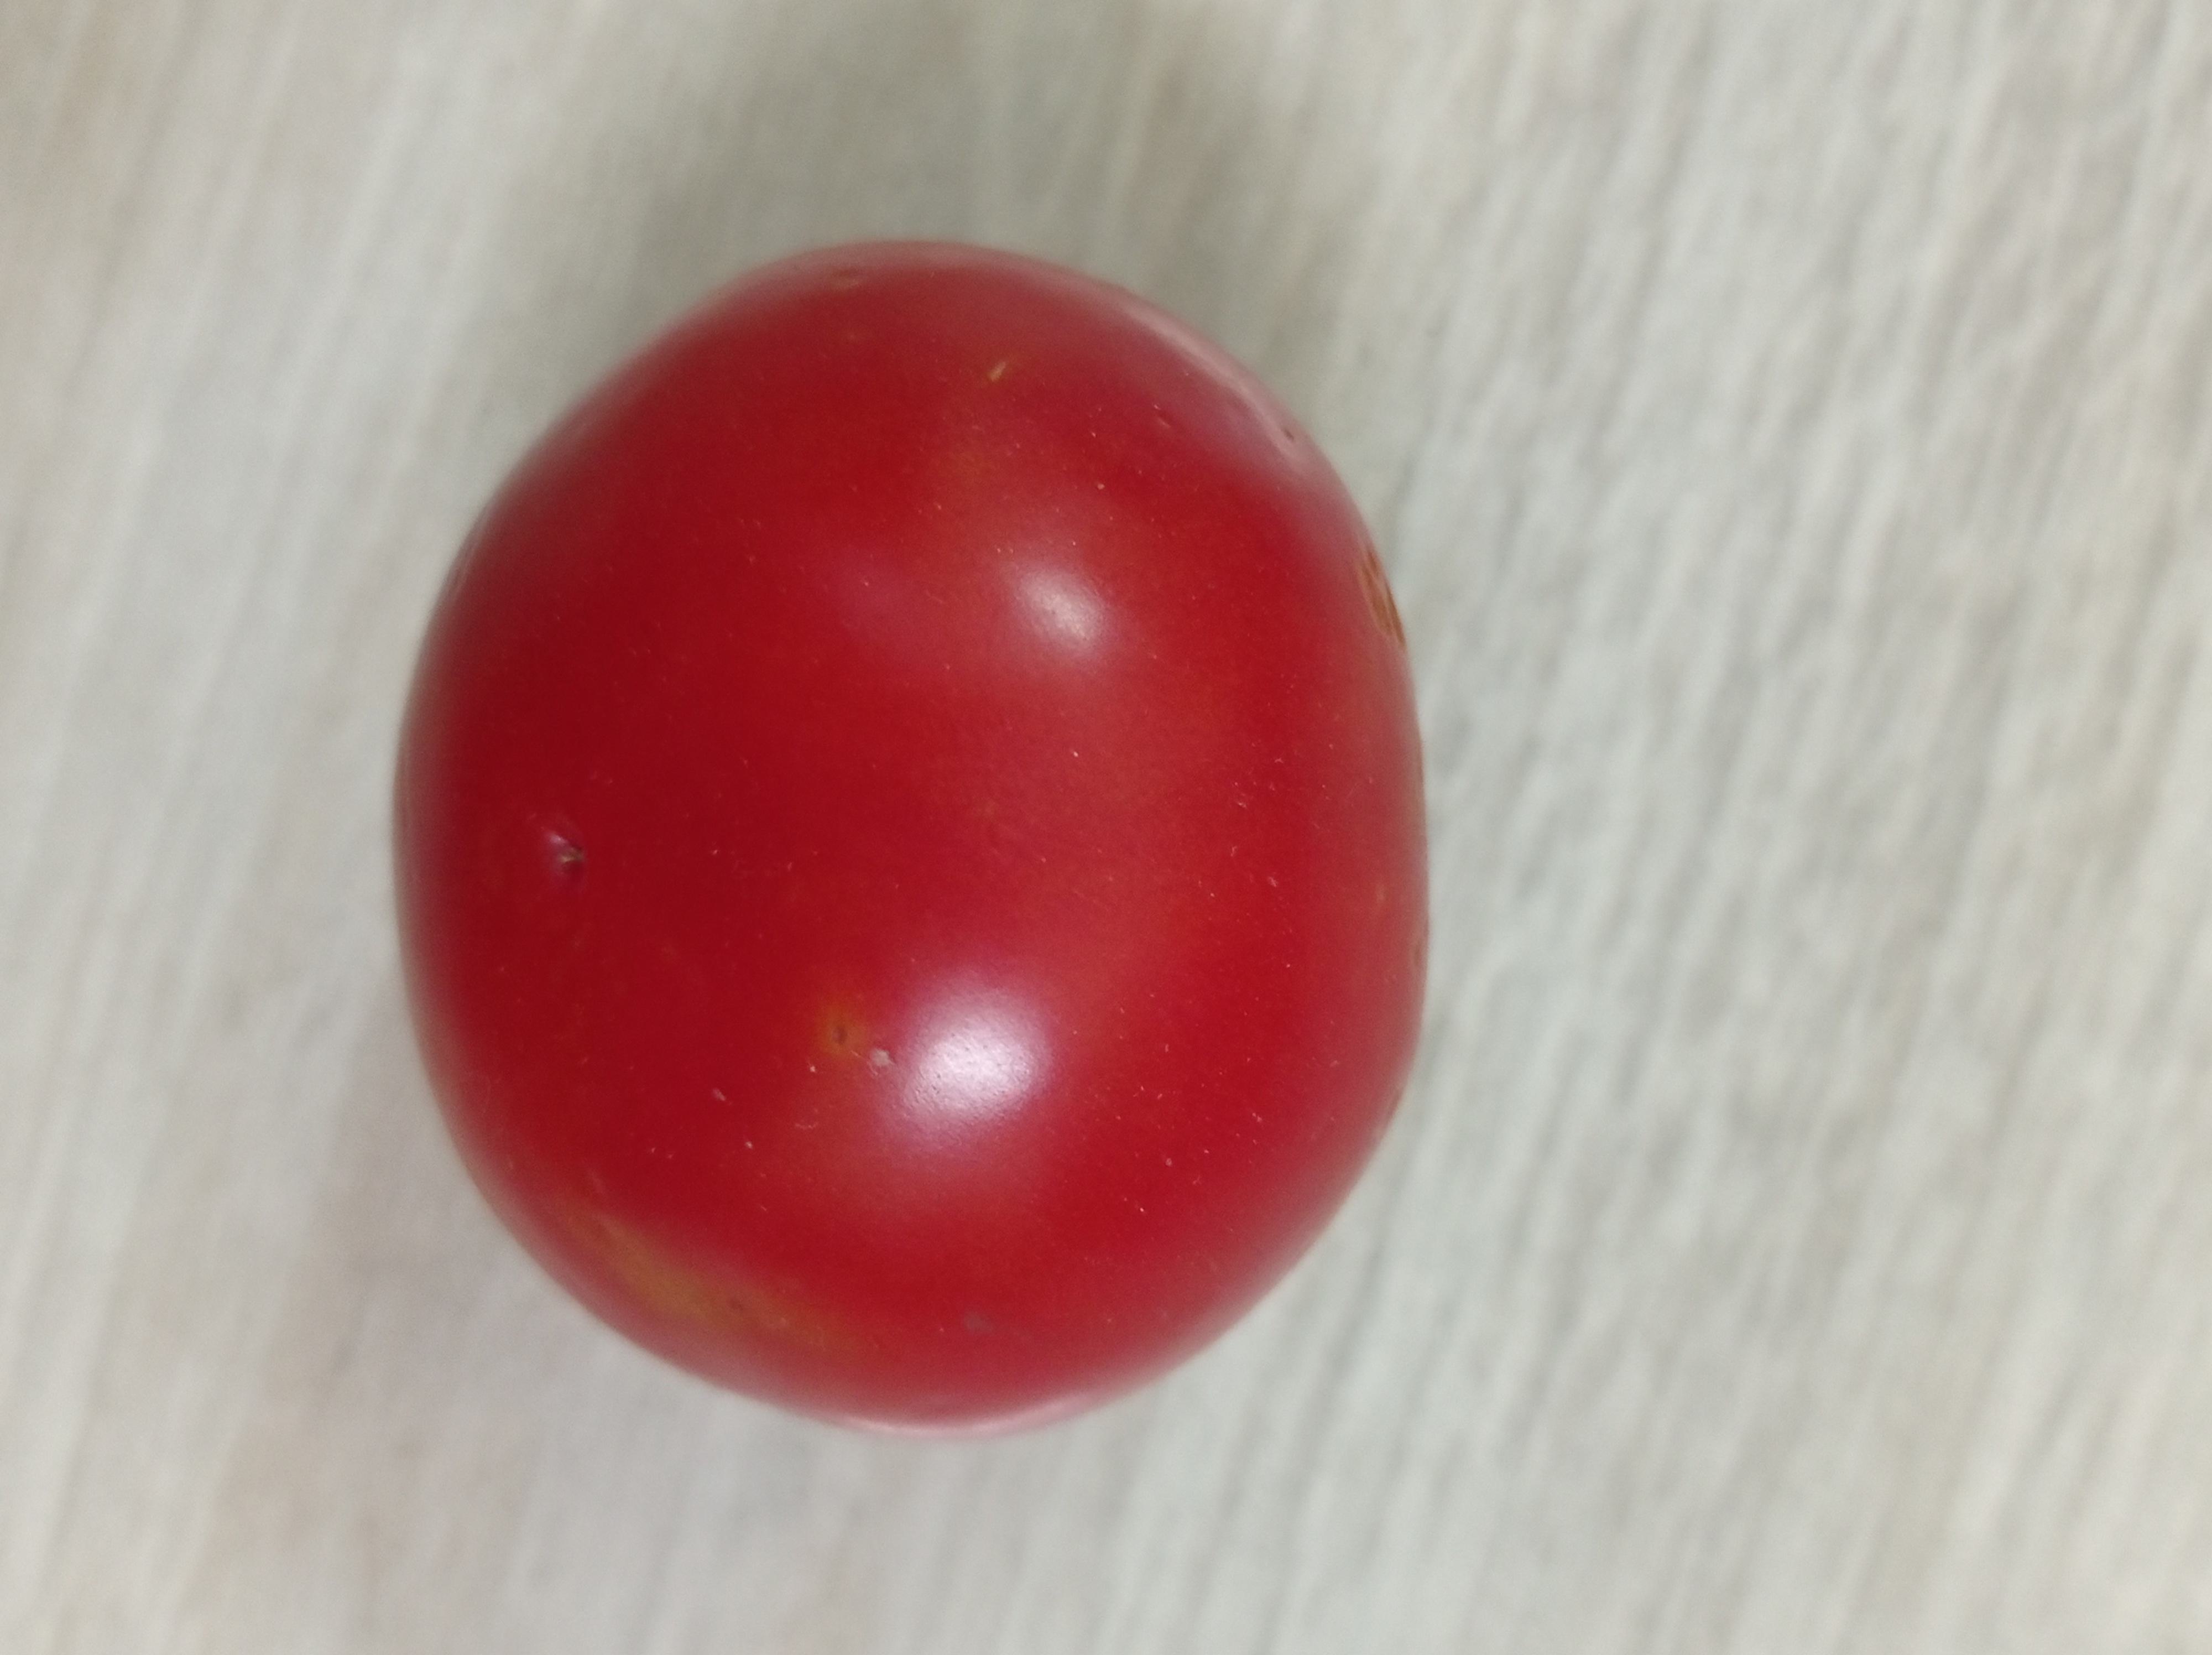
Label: Fresh